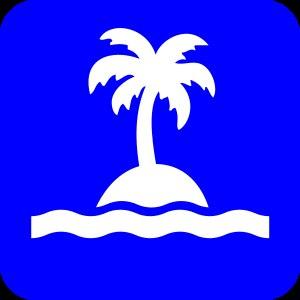
Le symbolisme des arbres concerne les arbres dans leur capacité à désigner, à signifier, voire à exercer une influence en tant que symbole. L'arbre en général est symbole, et chaque arbre en particulier est un symbole.